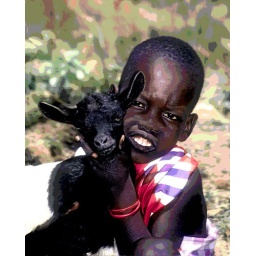
Masai boy and his goat - Village in the Masai Mara, Kenya Africa